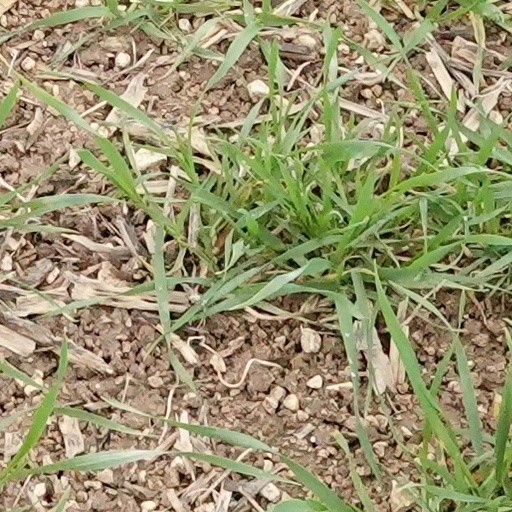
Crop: wheat